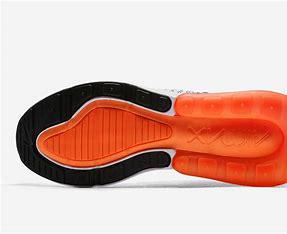
Brand: Nike
Model: Air Max 270 Flyknit